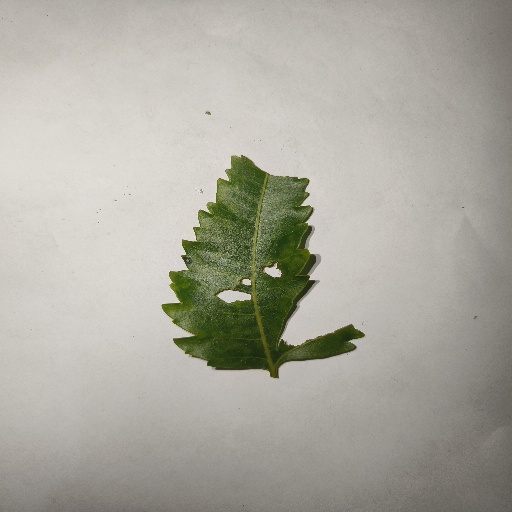
Species: Neem
Leaf condition: Shot Hole Leaf